Zoom (2015 film)

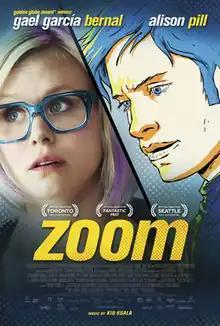
Theatrical release poster

Zoom is a 2015 live-action/animated comedy-drama film directed by Pedro Morelli and starring Gael García Bernal, Alison Pill, and Mariana Ximenes. It premiered at the 2015 Toronto International Film Festival.